Orpheus (film)

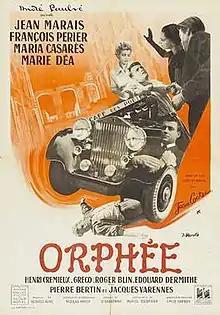
Theatrical release poster

Orpheus (also the title used in the UK) is a 1950 French romantic fantasy drama film directed by Jean Cocteau and starring Jean Marais. It is the central part of Cocteau's "Orphic Trilogy", alongside "The Blood of a Poet" (1930) and "Testament of Orpheus" (1960). Set in contemporary Paris, the film is a variation on the Greek myth of Orpheus and Eurydice, and is partially based on Cocteau's 1926 play of the same title.